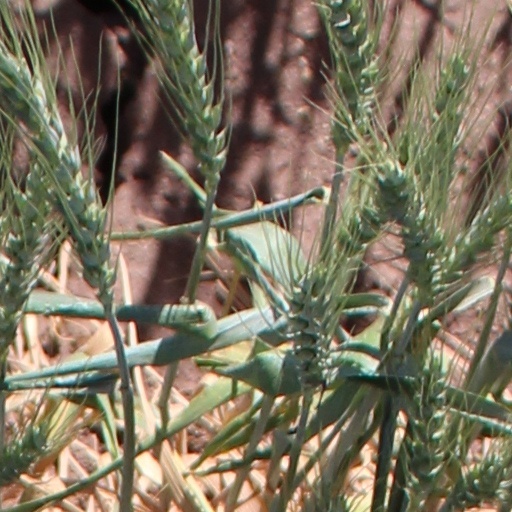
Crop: wheat